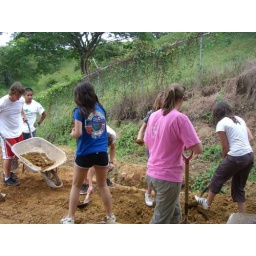
Shoveling dirt, diggin holes, river rocks, swimming in the river, chasing chickens, and building clay figures 2